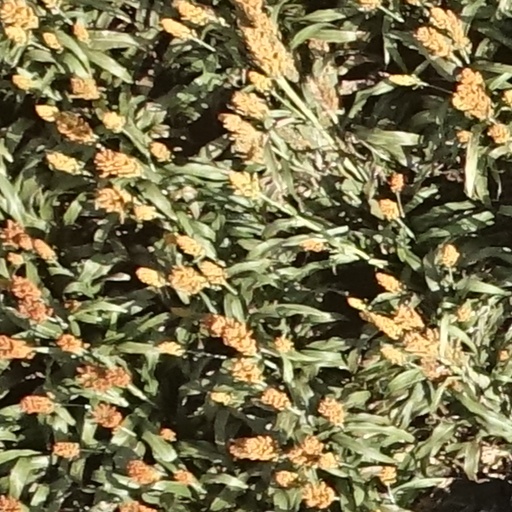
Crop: sorghum